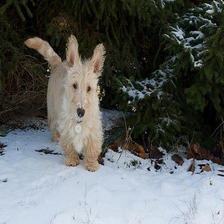
Species: dog
Breed: scottish terrier